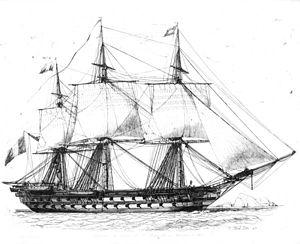
Vaisseau de ligne de 2e rang de 90 bouches à feu
Antoine Léon Morel-Fatio, né le 17 janvier 1810 à Rouen et mort le 2 mars 1871 à Paris au Musée de marine et d’ethnographie du Louvre, est un peintre officiel de la Marine et homme politique français.